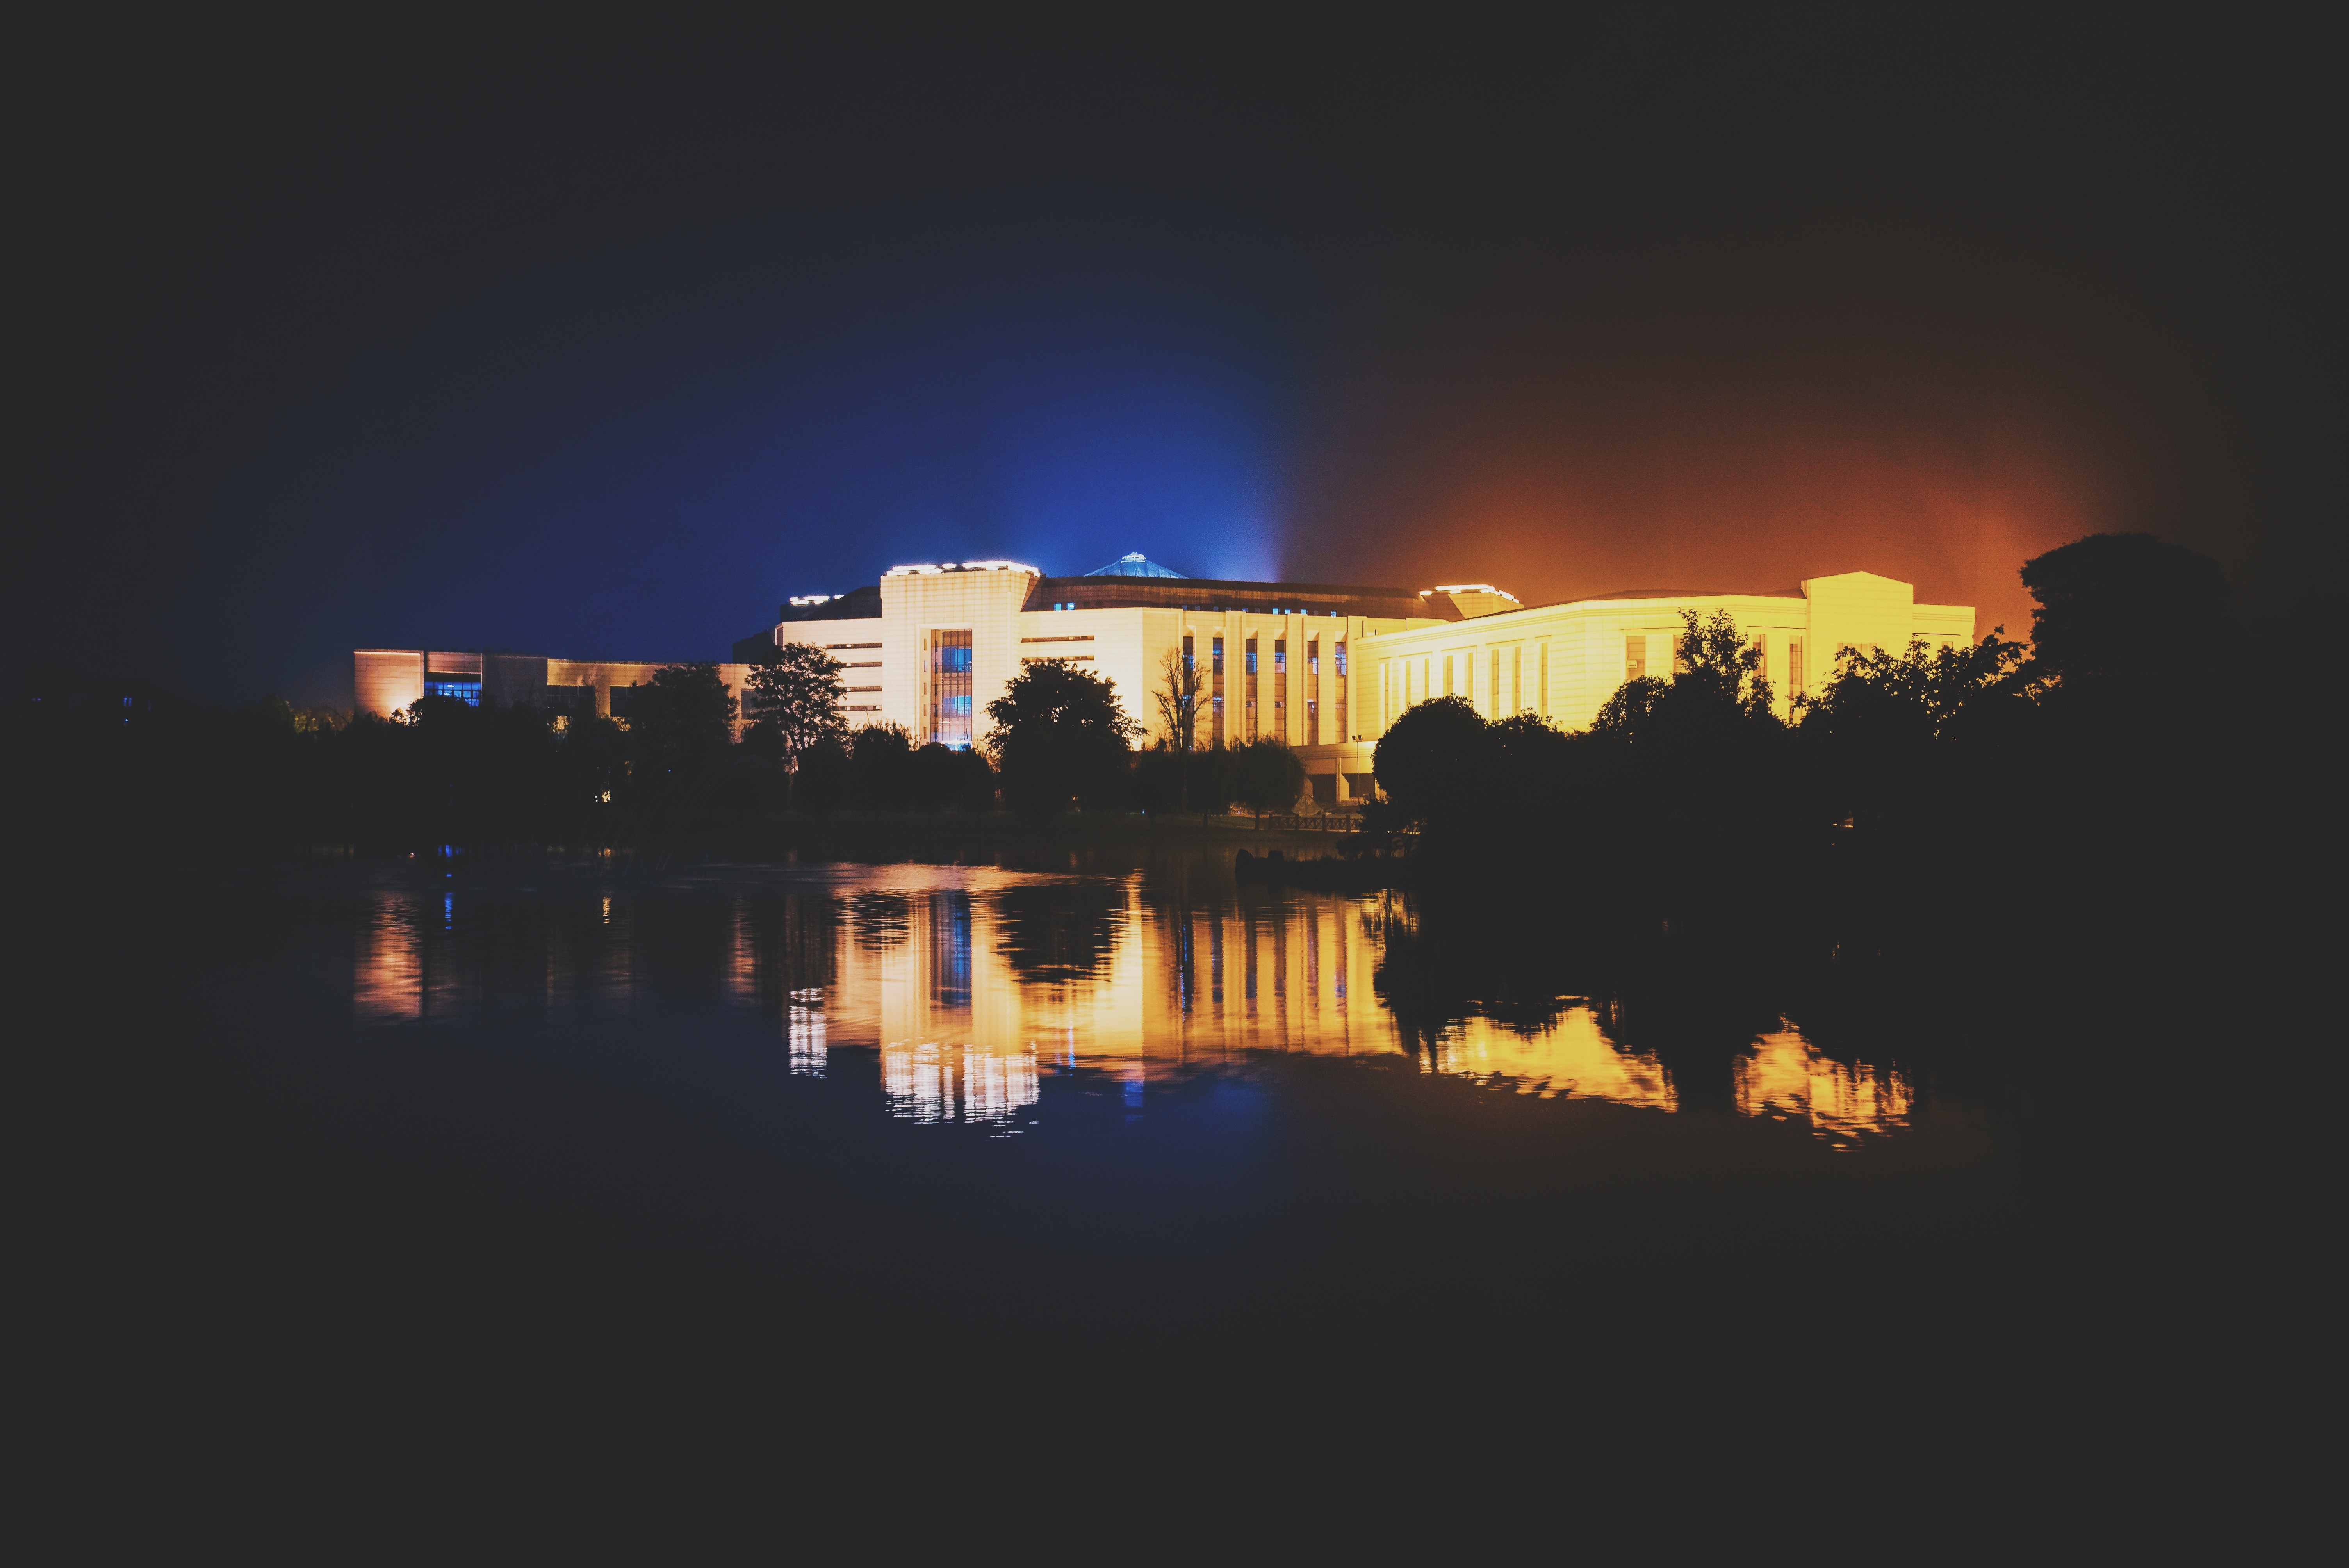
horizon, light, sky, sunset, skyline, night, morning, dawn, cityscape, dusk, evening, reflection, darkness